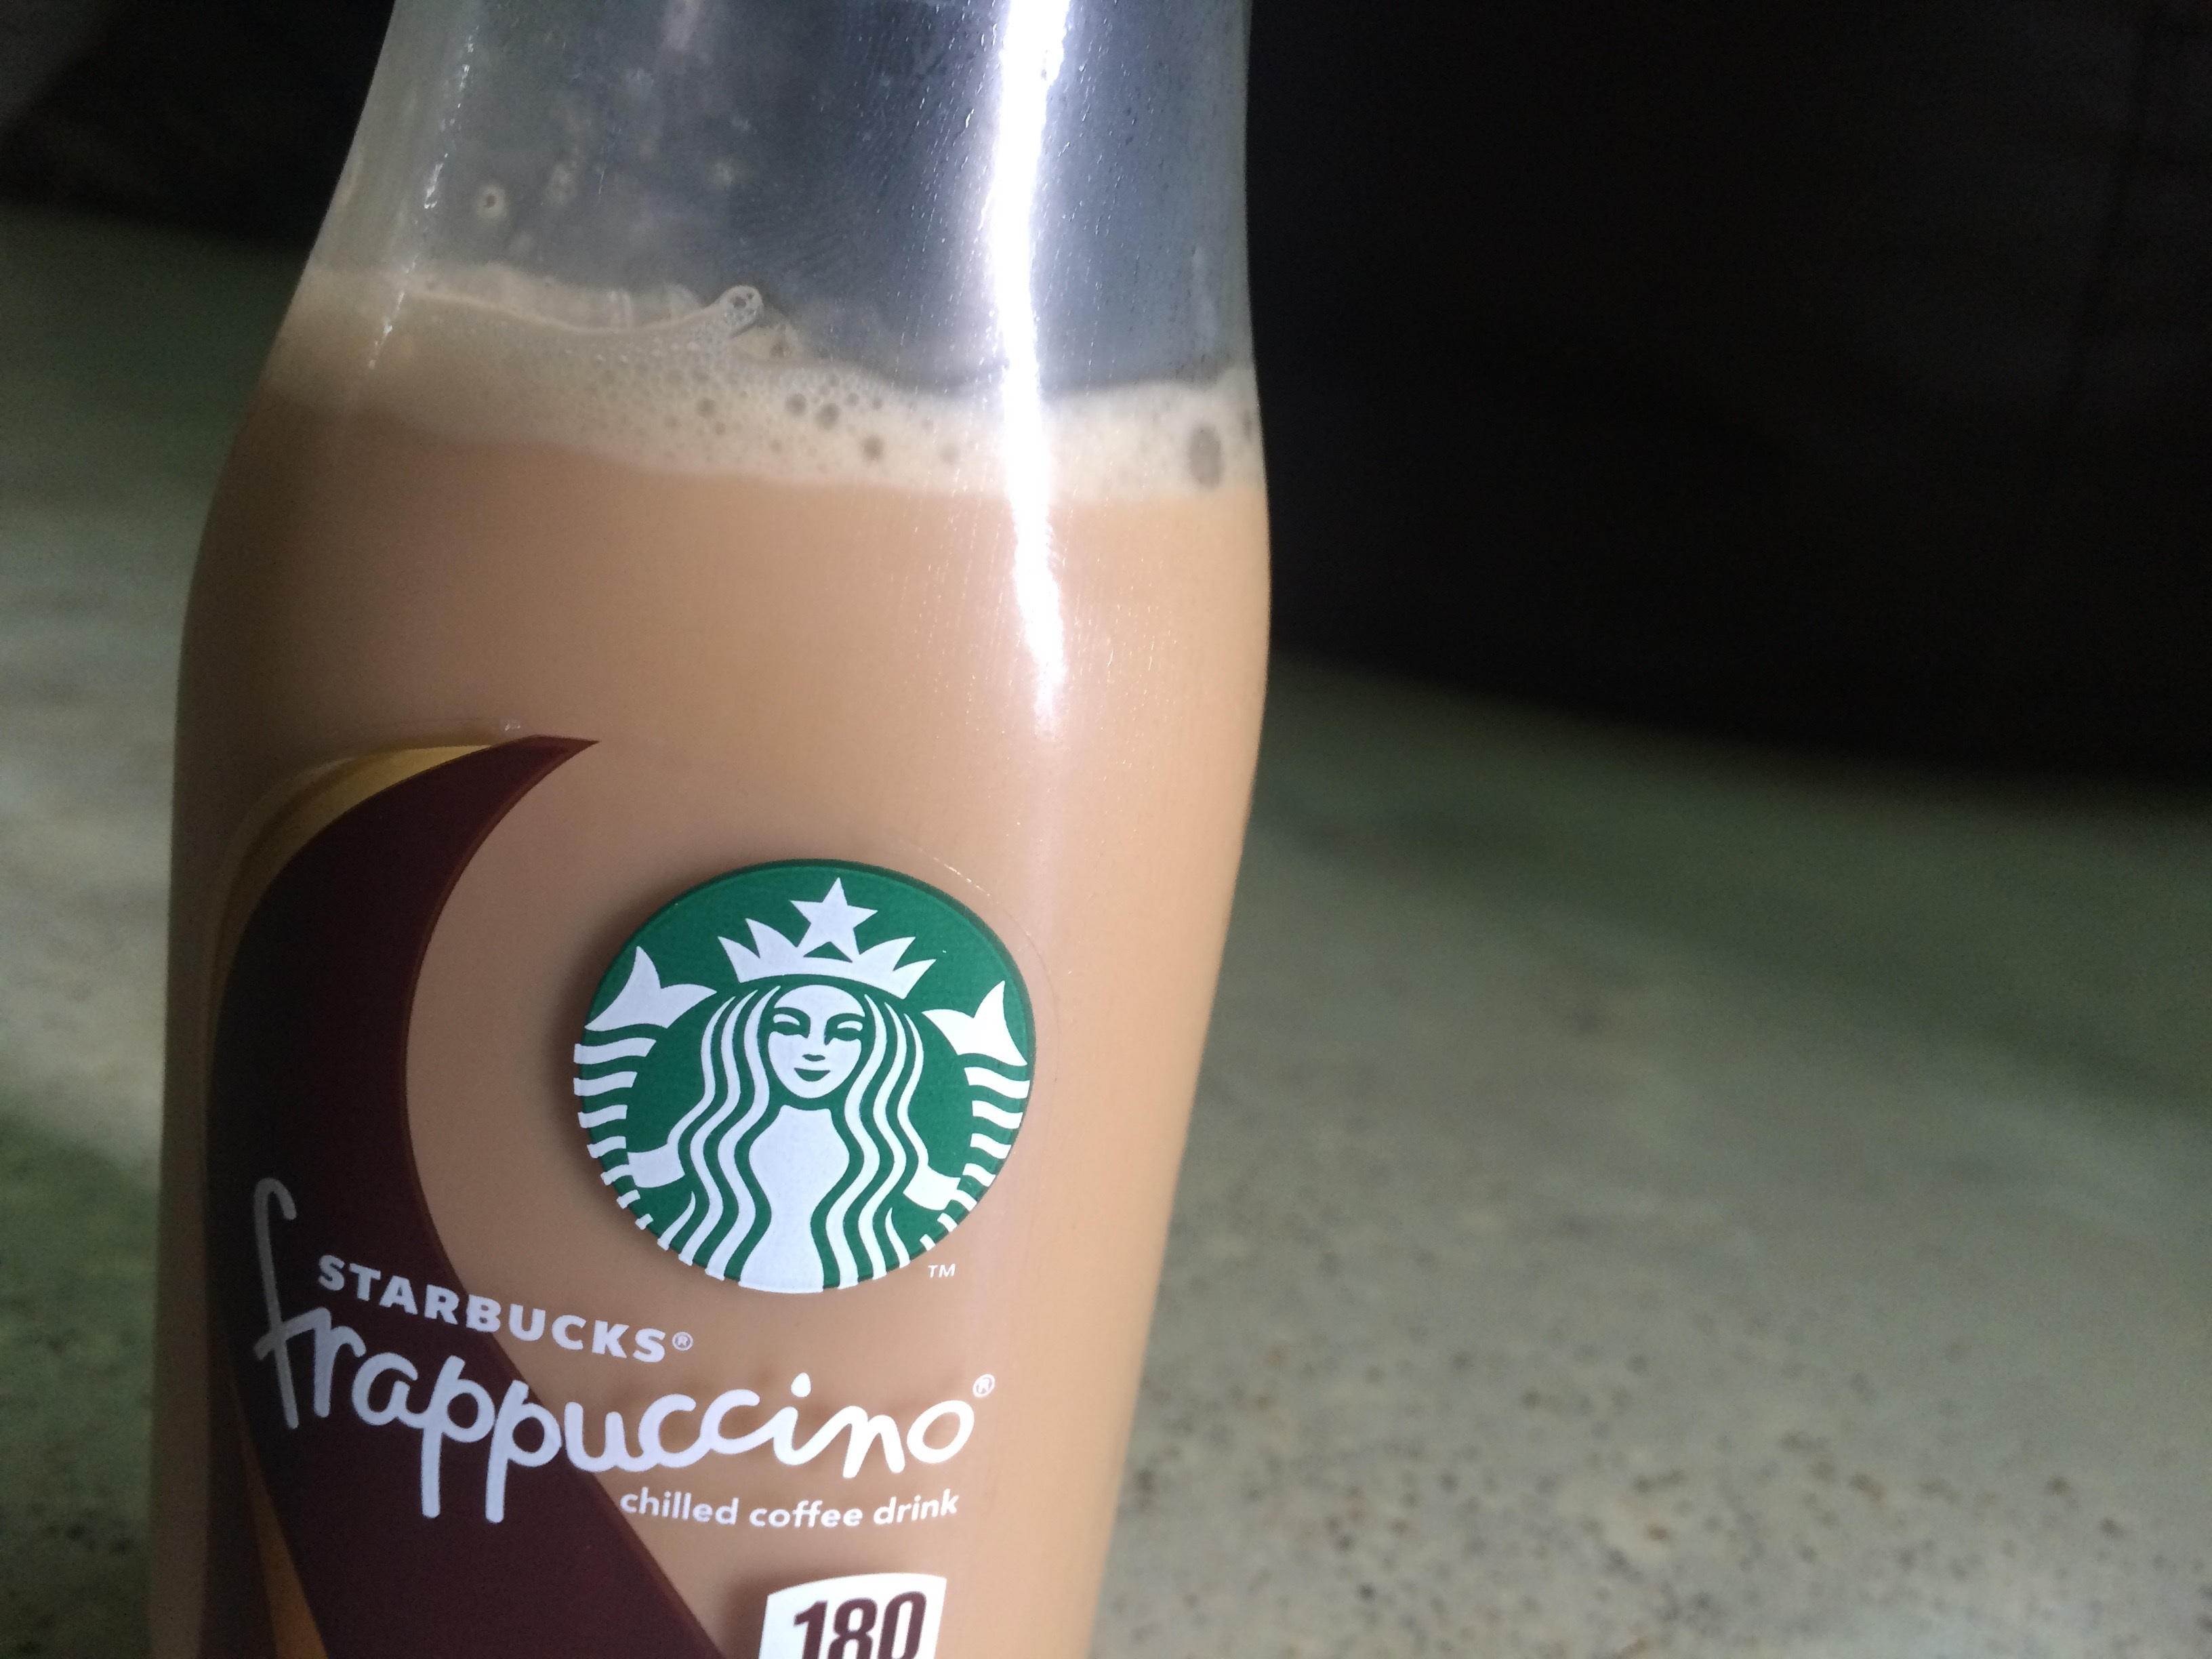
drink, beer, alcoholic beverage